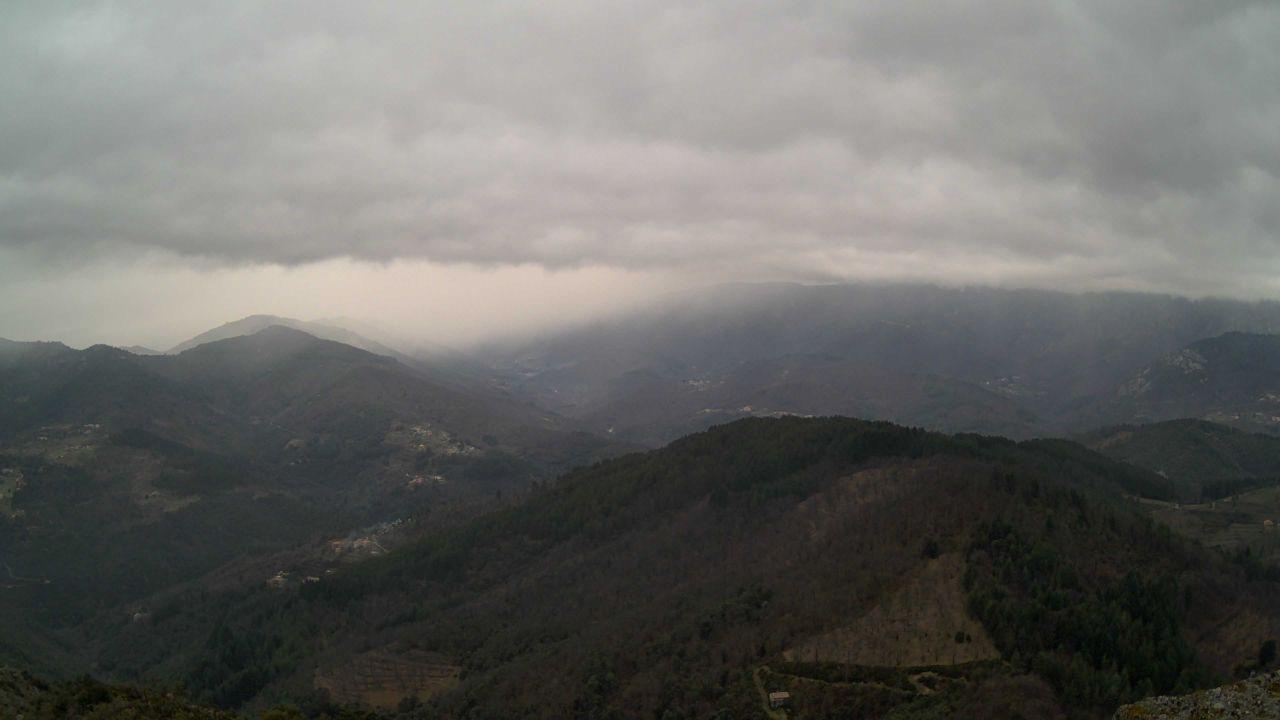
Fire: no
Smoke: no